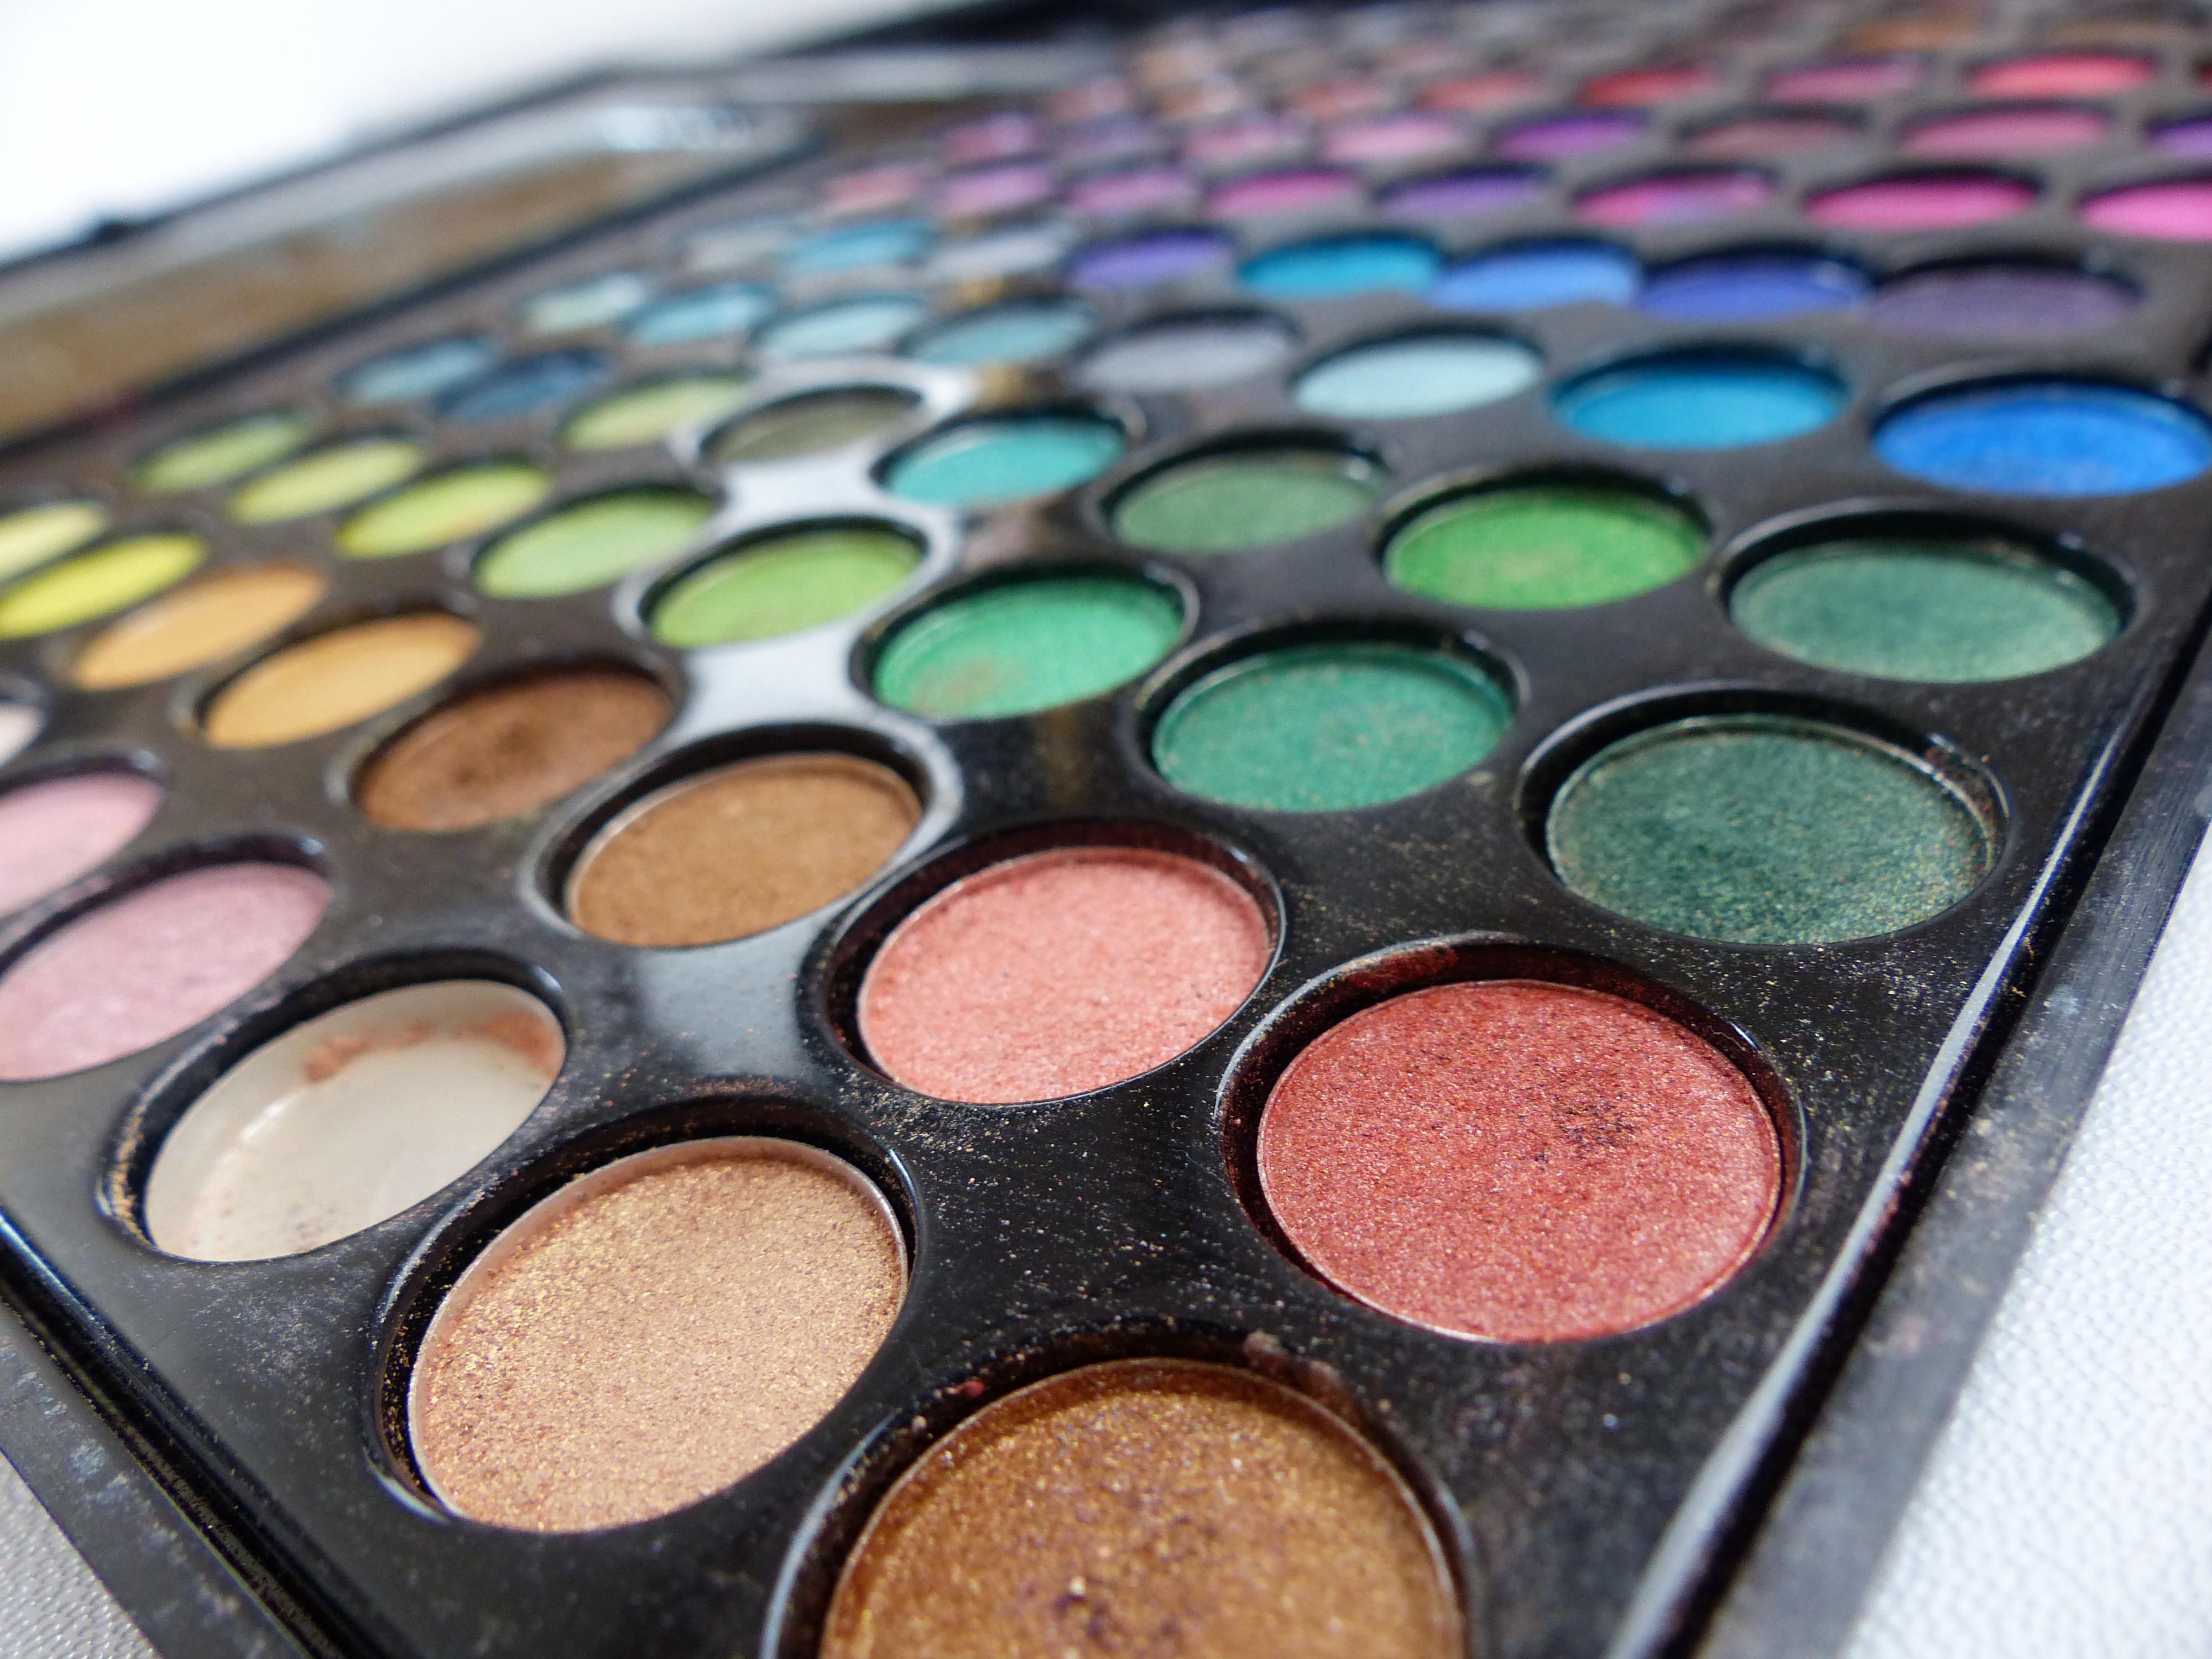
color, makeup, make up, human body, eye, style, organ, lipstick, eye shadow, lip gloss